Tokiwa-sō

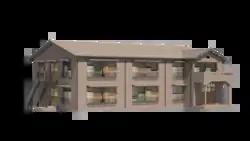
3D recreation of Tokiwa-sō

was an apartment building in Toshima, Tokyo, Japan famous for being the early living-quarters of many prominent manga artists.